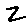
Label: 2